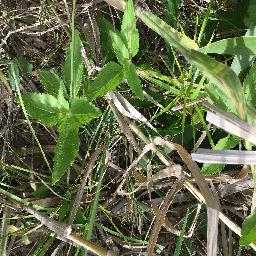
Label: siam_weed